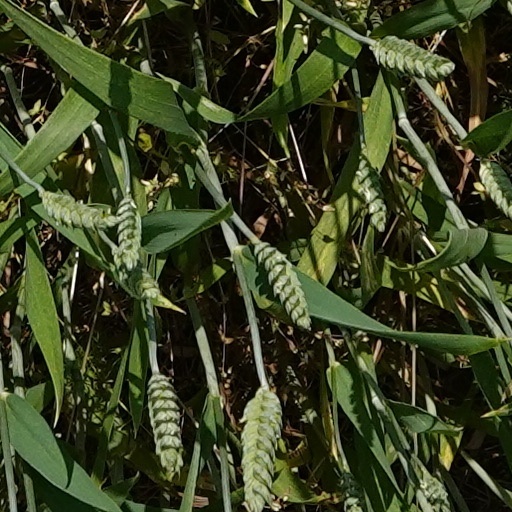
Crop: wheat